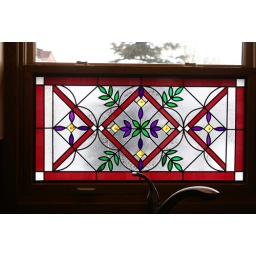
Lower kitchen window sash by SGO Desiger Glass Wisconsin